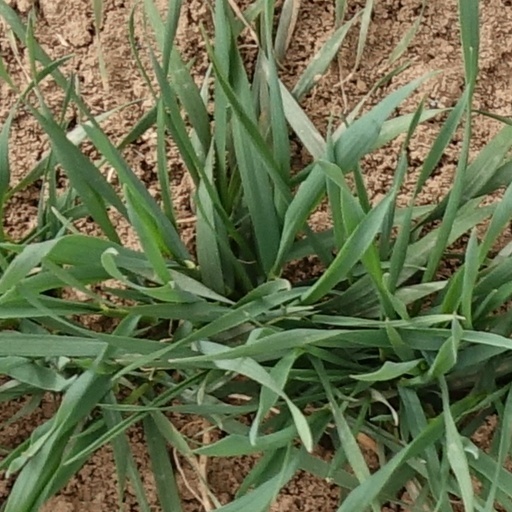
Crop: wheat